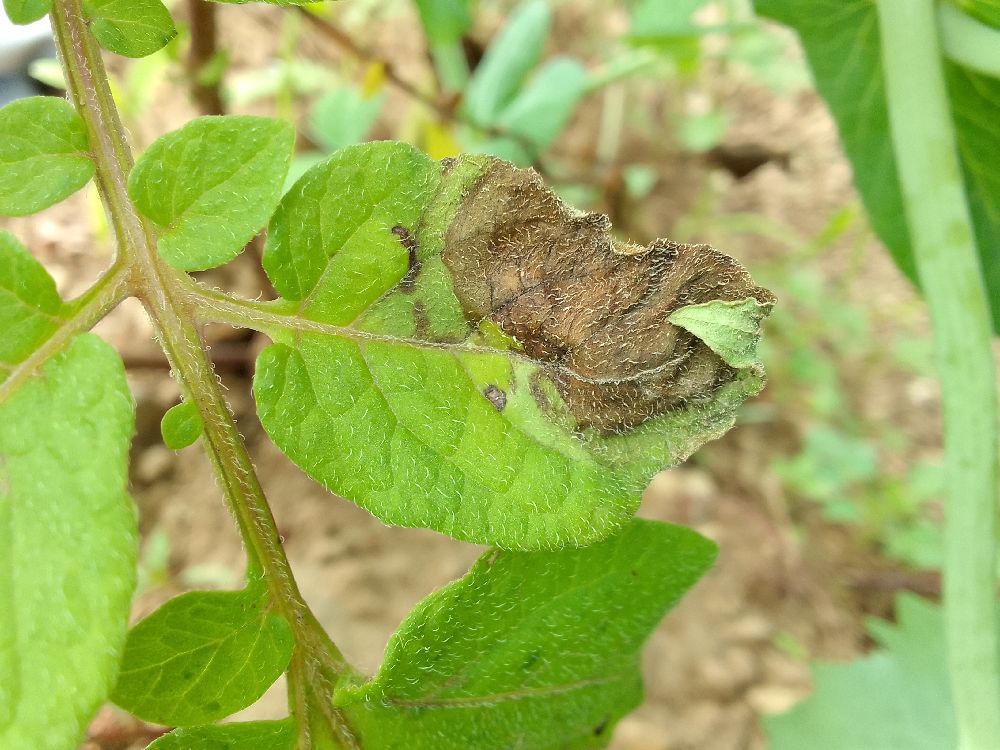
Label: Late blight